Joy Morton

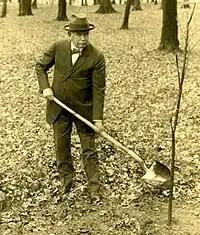
Morton digging

In 1922, Morton established the Morton Arboretum on of land adjacent to his estate in Lisle, Illinois. Today, the Morton Arboretum has grown to . As Morton began to define the direction his arboretum should take, he sought the advice of Charles Sprague Sargent, the director of Harvard’s Arnold Arboretum. They agreed that the Morton Arboretum should exist to display woody plants that grow in temperate zones around the world, to educate the public about them, and to conduct research on their management and preservation.